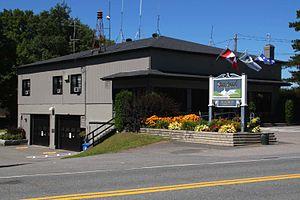
Marie de Stanstead, QC
Stanstead est une ville canadienne qui fait partie de la municipalité régionale de comté de Memphrémagog sur la frontière canado-américaine au sud du Québec. Située au cœur des Appalaches et traversé par la rivière Tomifobia, cette ville de l'Estrie possède une économie basée sur l’exploitation du granite.